Question: What is in between the tiles on the floor?
Tambaya: Menene a tsakanin tayel ɗin da suke ƙasa?
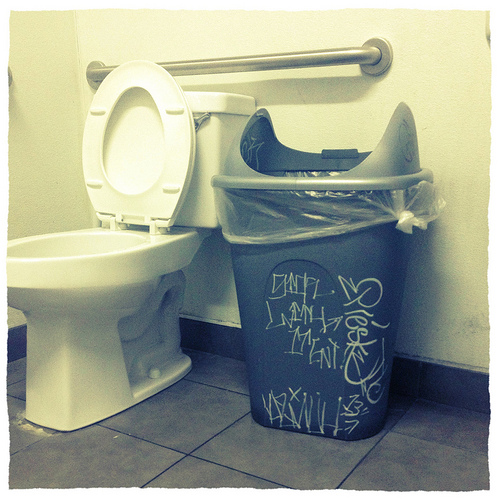
Answer: Grout.
Amsa: Abin liƙe-liƙe.